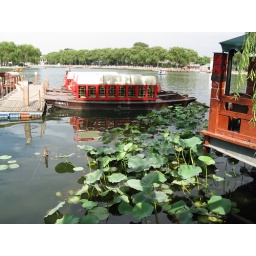
Lotus plants growing near the boat docks at Qian Hai. Beijing, China; 21 Jun 2009.